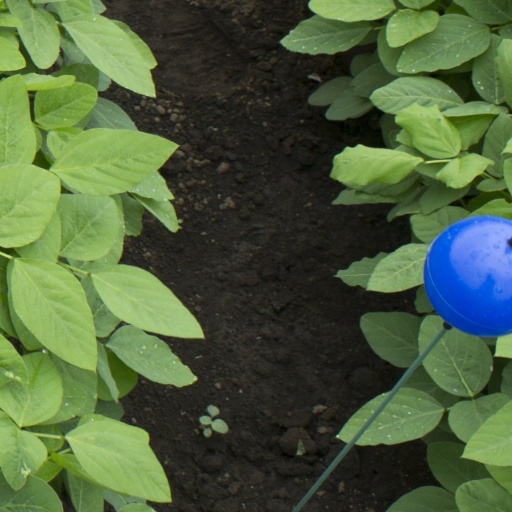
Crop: soybean